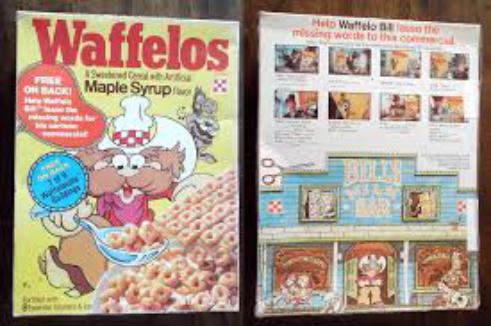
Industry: Food